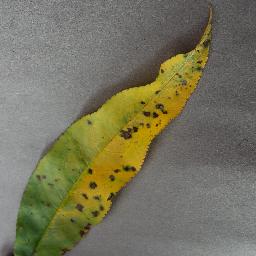
Label: Peach___Bacterial_spot